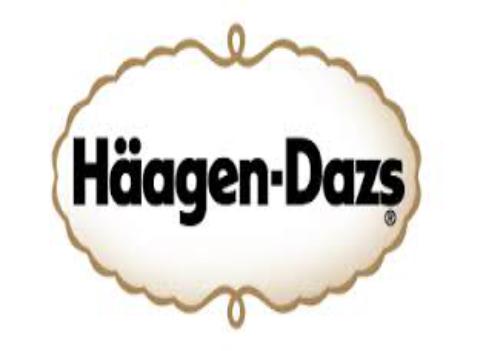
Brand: haagen-dazs
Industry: Food